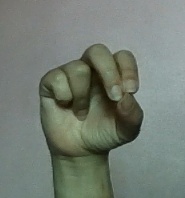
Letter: gaaf